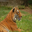
Label: tiger